Tyree Jackson

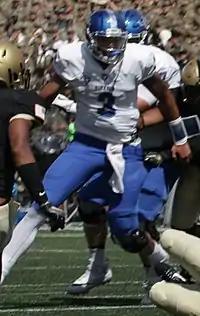
Jackson with the Buffalo Bulls in 2017

After redshirting his first year at Buffalo in 2015, Jackson played in 10 games and made nine starts in 2016. He finished the season completing 165 of 311 passes for 1,772 yards, nine touchdowns and nine interceptions. As a sophomore in 2017, he started eight games and missed four due to an injury. He completed 143 of 237 passes for 2,096 yards, 12 touchdowns and three interceptions. Jackson returned as the starter in 2018, where he was named MAC Offensive Player of the Year and lead the Bulls to a 10–4 season, a MAC East division title and a bowl game appearance in the Dollar General Bowl. On January 6, 2019, Jackson announced that he would forgo his senior season to pursue a career in the NFL. He was invited to the 2019 Senior Bowl, playing for the South team and being named team MVP.